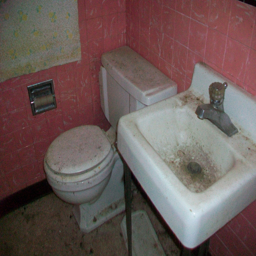
The bathroom is covered in dirt and grime.
A very dirty sink and toilet with maroon tiled walls
A nasty, dirty looking bathroom covered in filth.
A bathroom is in terrible shape and is in need of a deep cleaning.
a bathroom with a very dirty toilet and sink